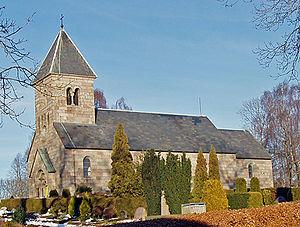
Hørup Kirke (Silkeborg Kommune)
Hørup Kirke
Hørup Kirke i Kjellerup, Lysgård Herred.